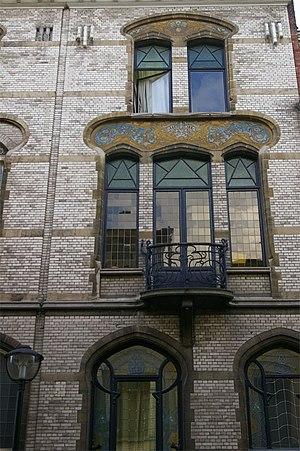
L'ensemble De Mot est une suite de deux immeubles réalisés par l'architecte Jacques De Weerdt en 1904 dans le style Art nouveau à Anvers en Belgique.